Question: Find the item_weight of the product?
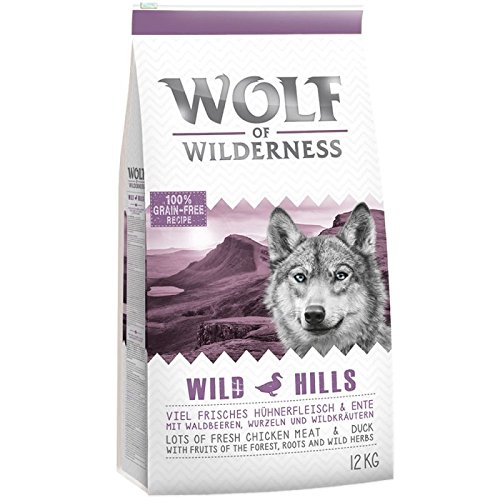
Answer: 12.0 kilogram